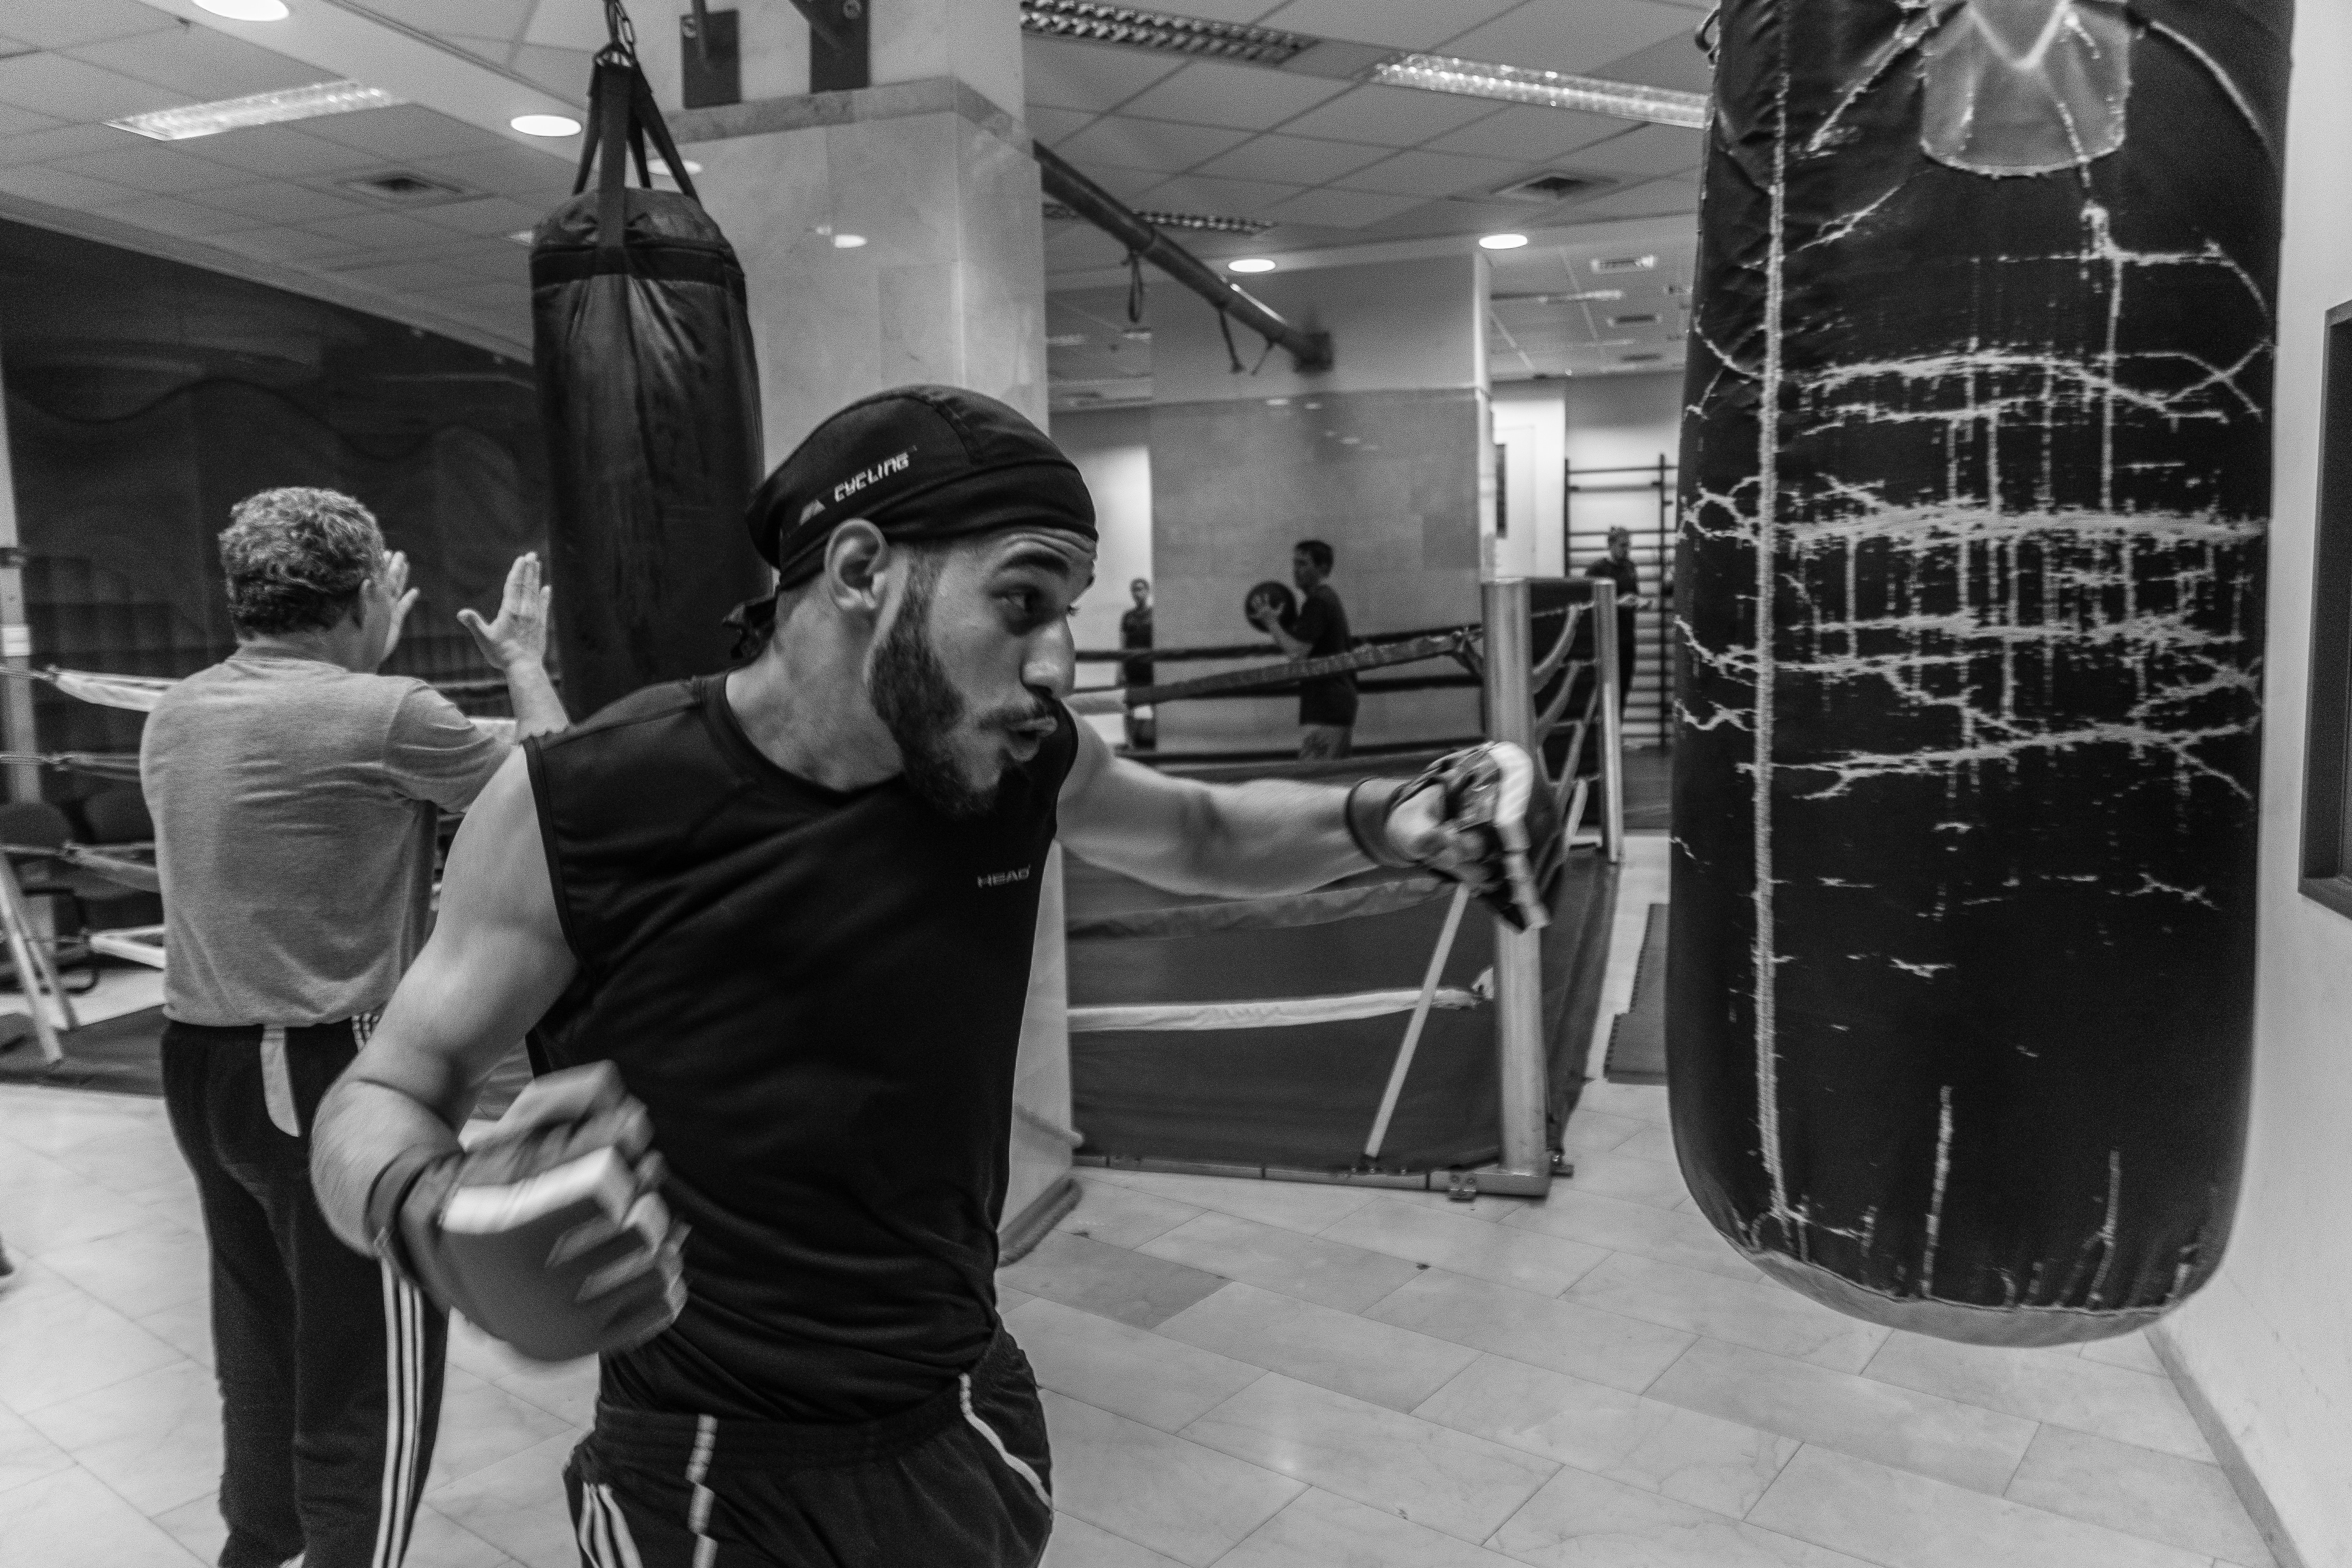
punching bag, boxing, contact sport, sports equipment, room, striking combat sports, combat sport, individual sports